Microtus

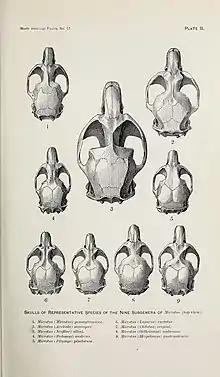
"Microtus" skulls (Bailey, 1900)

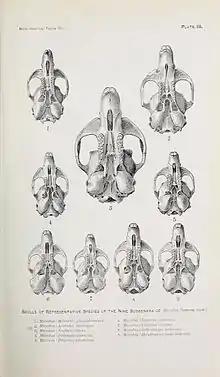
"Microtus" skull bases (Bailey, 1900)

There is some disagreement on the definitive list of species in this genus, and which subgenera are recognized. The American Society of Mammalogists recognizes the following 60 species, with discrepancies as noted: